Ekaterina Lakhova

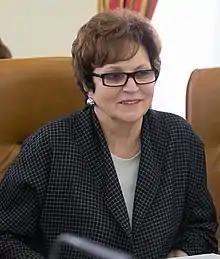
Lakhova in 2016

Ekaterina Filippovna Lakhova (born May 26, 1948) is a Russian politician and statesman who served as a deputy of the State Duma of the 6th convocation from the United Russia party, and as the deputy chairman of committee of the State Duma for public associations and religious organizations. Member of the General Council of the party United Russia. She was a people's deputy of the RSFSR, a deputy of the State Duma of the I-V convocations. Chairman of the Union of Women of Russia. Currently a member of the Federation Council, a representative of the legislative (representative) body of state power of the Bryansk Oblast, a member of the Committee of the Federation Council on federal structure, regional policy, local self-government and affairs of the North.